List of Modern Family characters

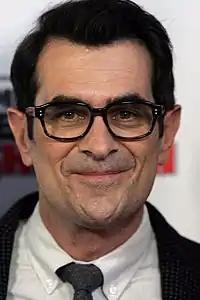
Ty Burrell portrayed Phil Dunphy, the father of three children and Claire's husband.

Phil is a realtor who is very confident in his work, once saying, "I could sell a fur coat to an Eskimo." Phil has a severe case of coulrophobia, which is first revealed when despite Mitchell's objection, Cameron comes to Luke's party dressed as a clown. This may stem from Phil's having found a dead clown in the woods when he was a child. Phil once dresses up as a clown for a kids' party but has a panic attack when he catches his reflection in multiple mirrors. Phil appears to love home repair yet never seems to get around to any of the jobs requested by Claire. Throughout season 1, his ongoing project is fixing the step. He at times shows a sort of crush-like affection for Gloria. However, he says he "would never stray from Claire," although Gloria did kiss him during a "kiss cam" segment at a basketball game in the final episode of season 1, "Family Portrait", however he was immediately regretful for not preventing it as he didn't want to do it. In college, he was a cheerleader at Fresno State and his birthday is on April 3.